Radebeul-Weintraube station

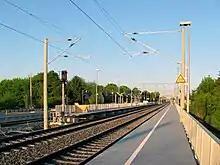
Radebeul-Weintraube during construction (2013) with temporary platforms on the already completed mainline tracks

Between 5 February 2012 and 17 November 2013, Radebeul-Weintraube station had two temporary platforms on the tracks that were subsequently operated as the long-distance tracks. The station now has an island platform with a lift and stairs.